Controversy over ethnic and linguistic identity in Moldova

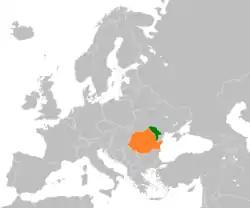
Map of Europe, showing Moldova (green) and Romania (orange)

A controversy exists over the national identity and name of the native language of the main ethnic group in Moldova. The issue more frequently disputed is whether Moldovans constitute a subgroup of Romanians or a separate ethnic group. While there is wide agreement about the existence of a common language, the controversy persists about the use of the term "Moldovan language" in certain political contexts.